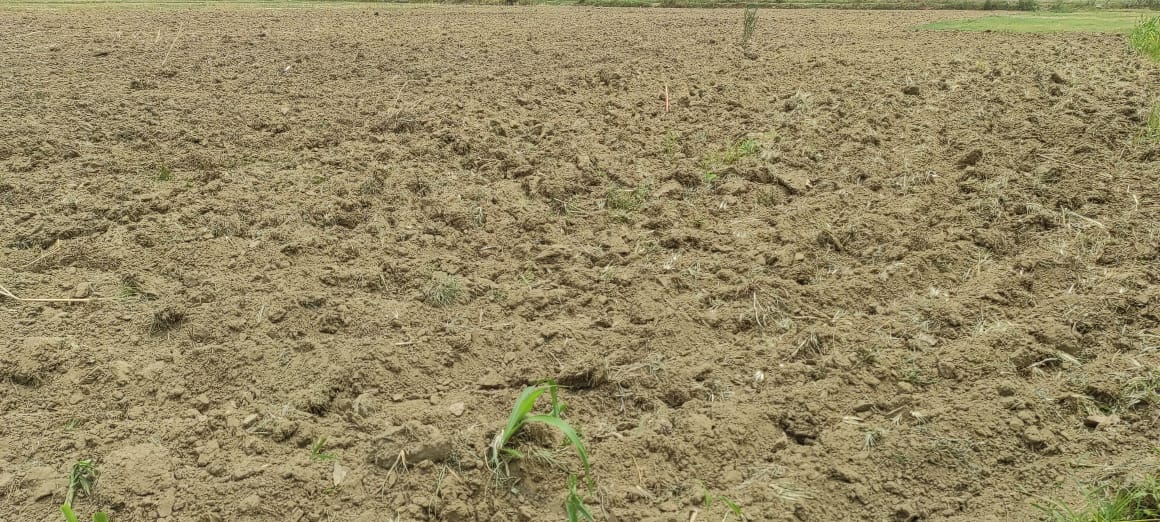
Soil type: Alluvial soil